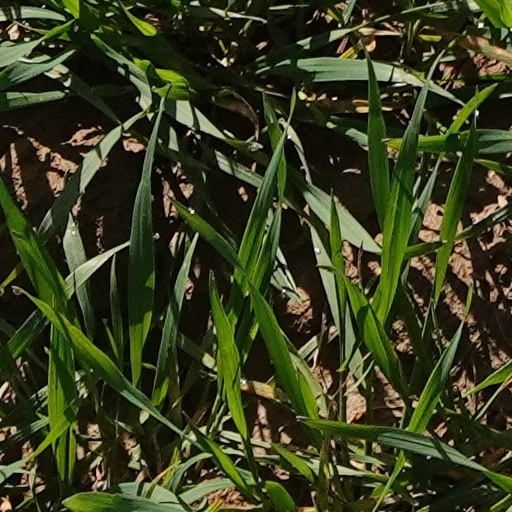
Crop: wheat